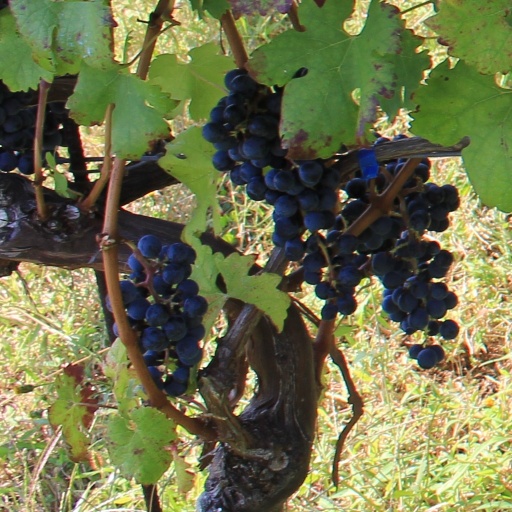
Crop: grape